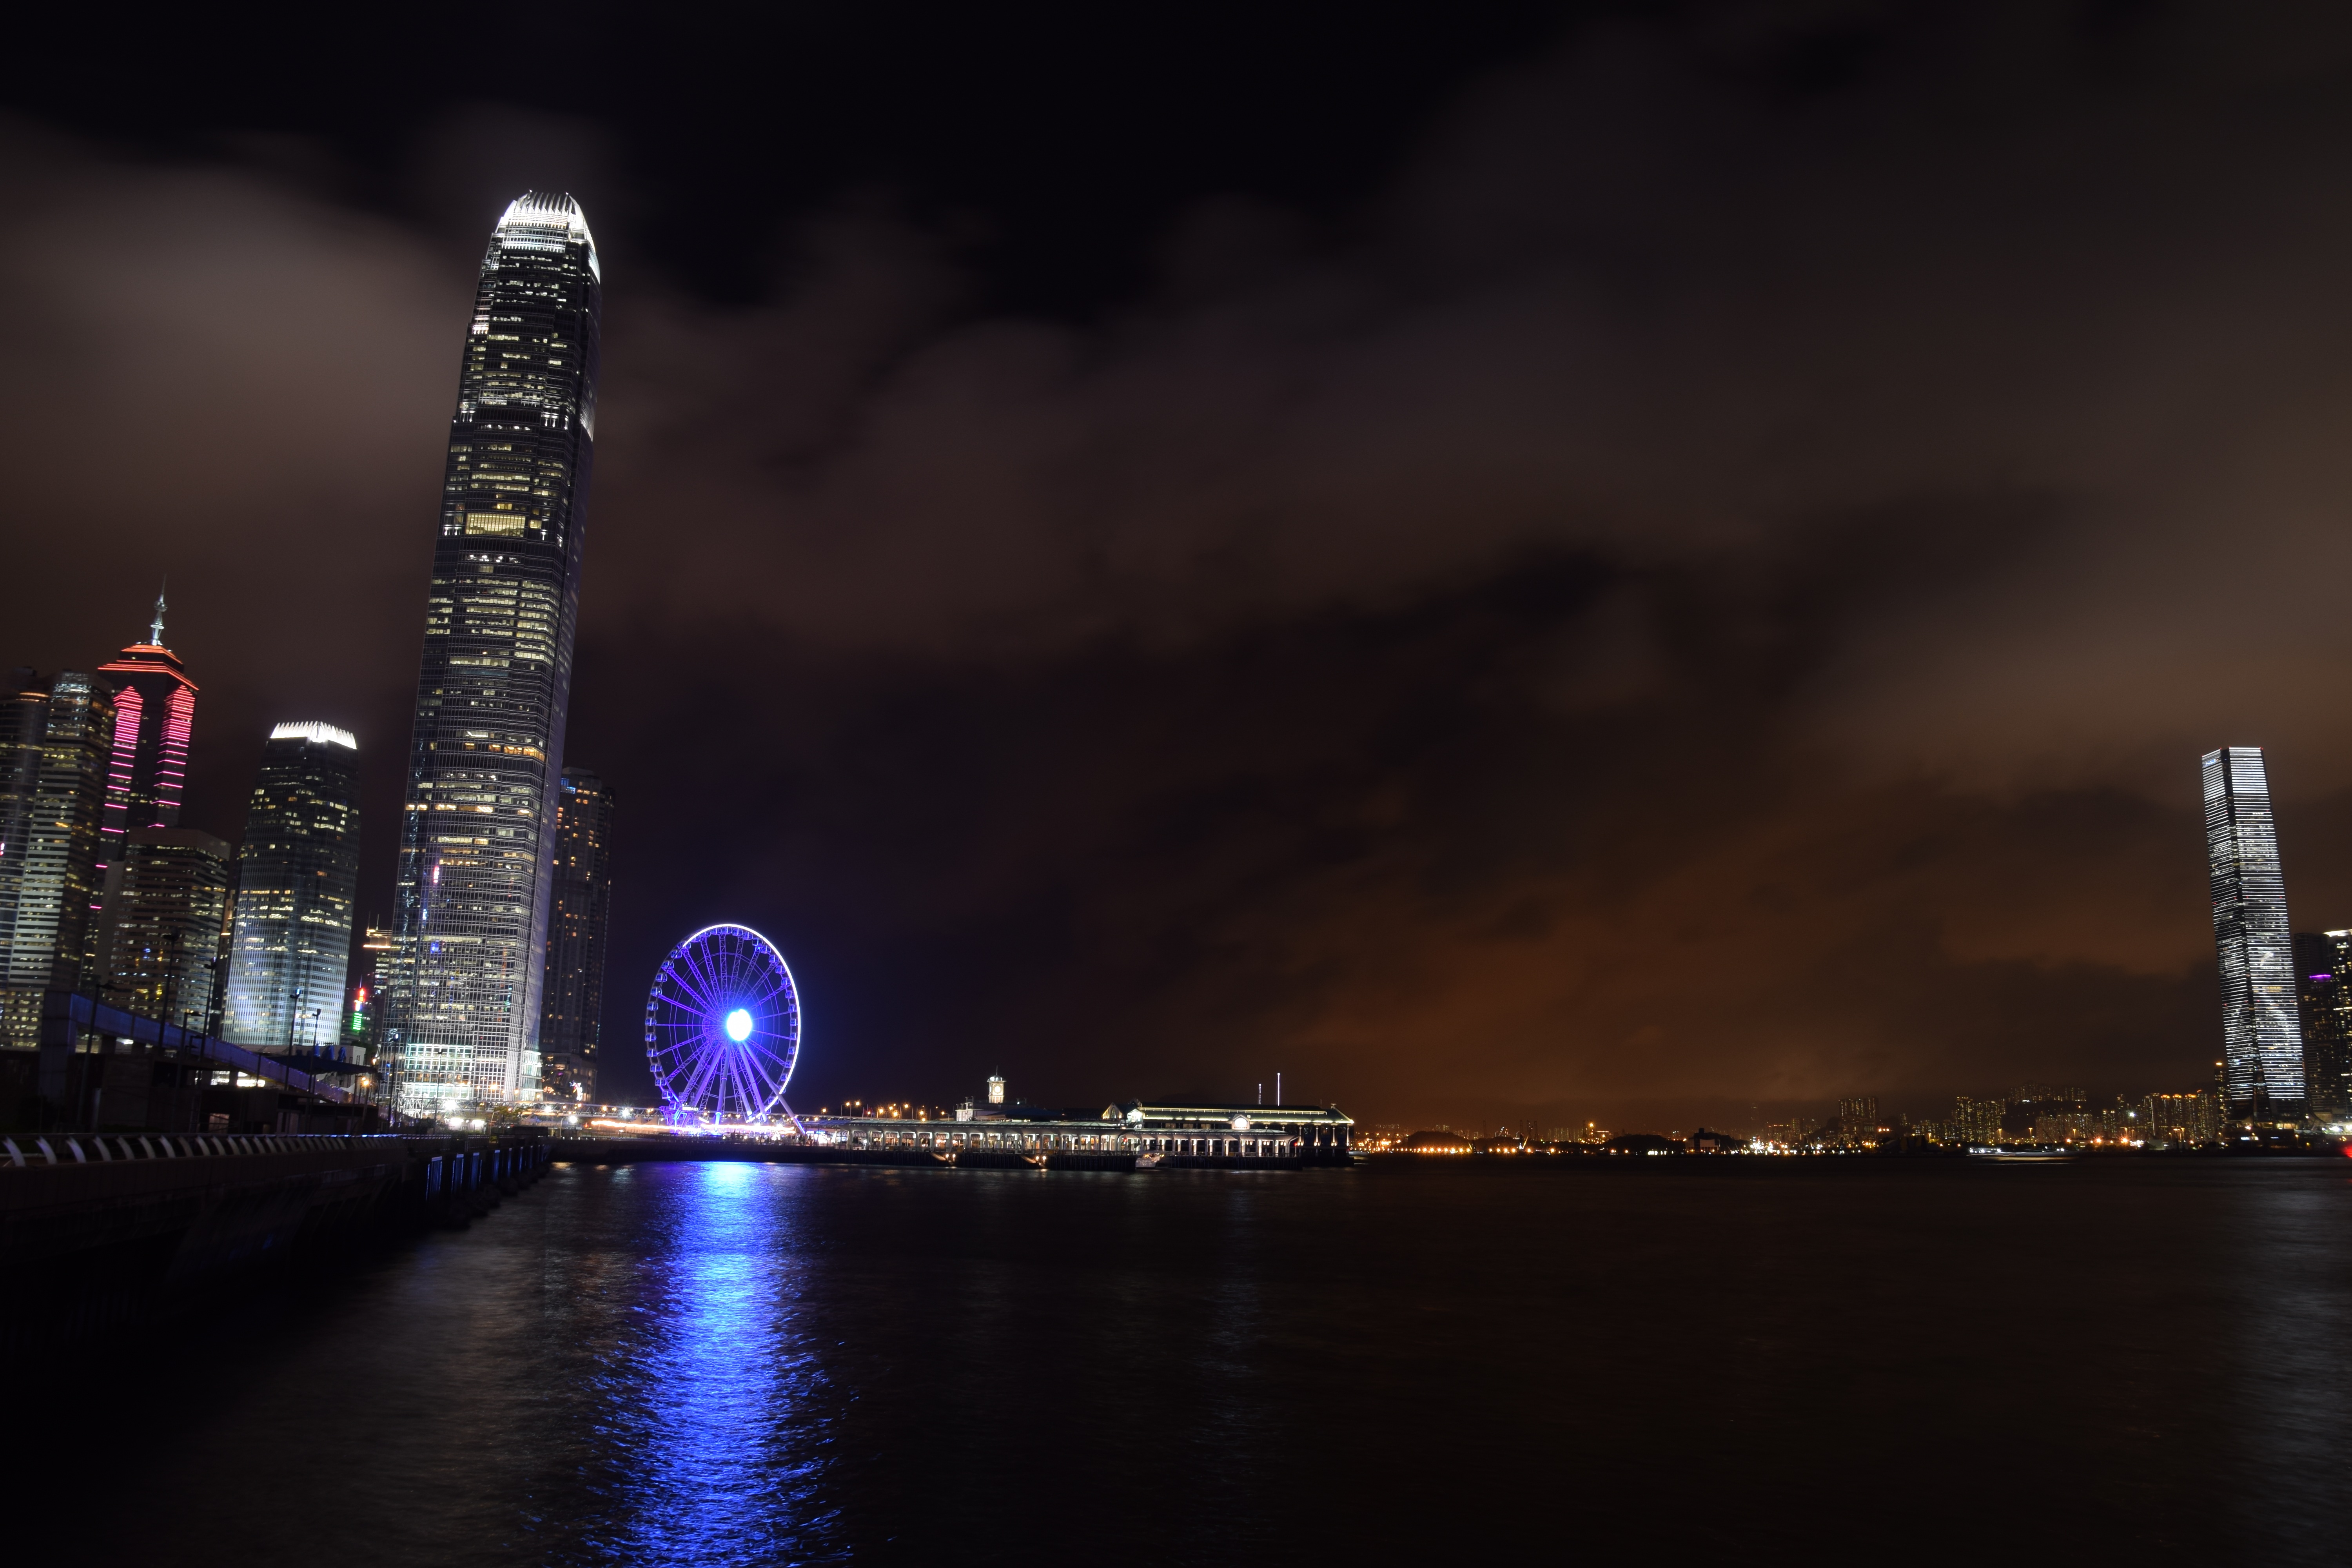
light, architecture, skyline, night, city, skyscraper, cityscape, dusk, evening, reflection, tower, landmark, darkness, metropolitan, night view, hong kong harbour, human settlement, atmosphere of earth